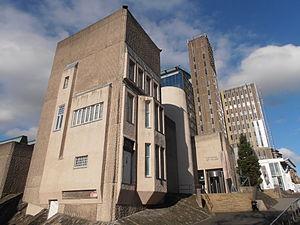
Charles Rennie Mackintosh est un architecte, concepteur et aquarelliste britannique né le 7 juin 1868 à Glasgow en Écosse et mort le 10 décembre 1928 à Londres. Il est le principal représentant de l'école de Glasgow, courant issu du mouvement Arts & Crafts, qui influencera le mouvement Modern Style, pendant anglo-saxon du style Art nouveau.